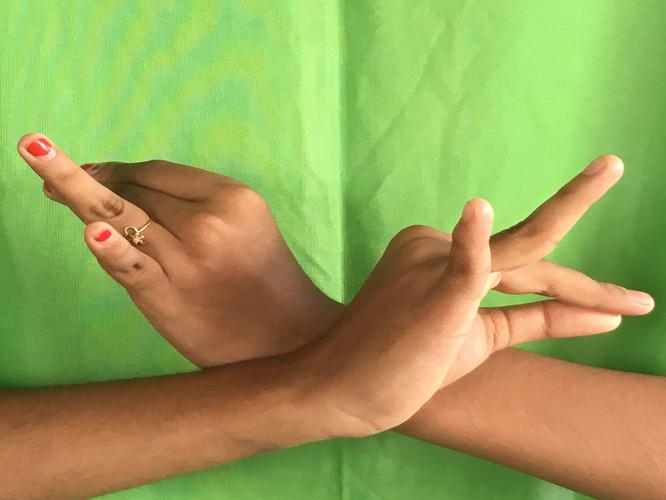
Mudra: Katakavardhana
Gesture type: double_hand